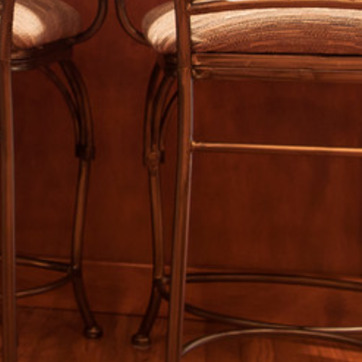
Material: metal